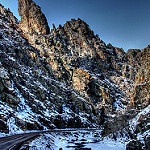
Label: mountain